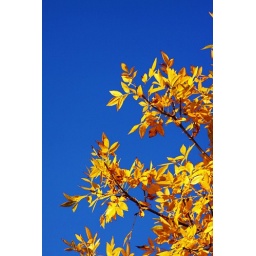
In the park..On a fall dall day the yellow leaves in the blue sky ! john hoellerich photo.fotogjohnh!